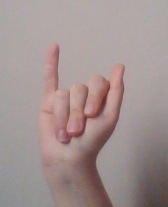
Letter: meem